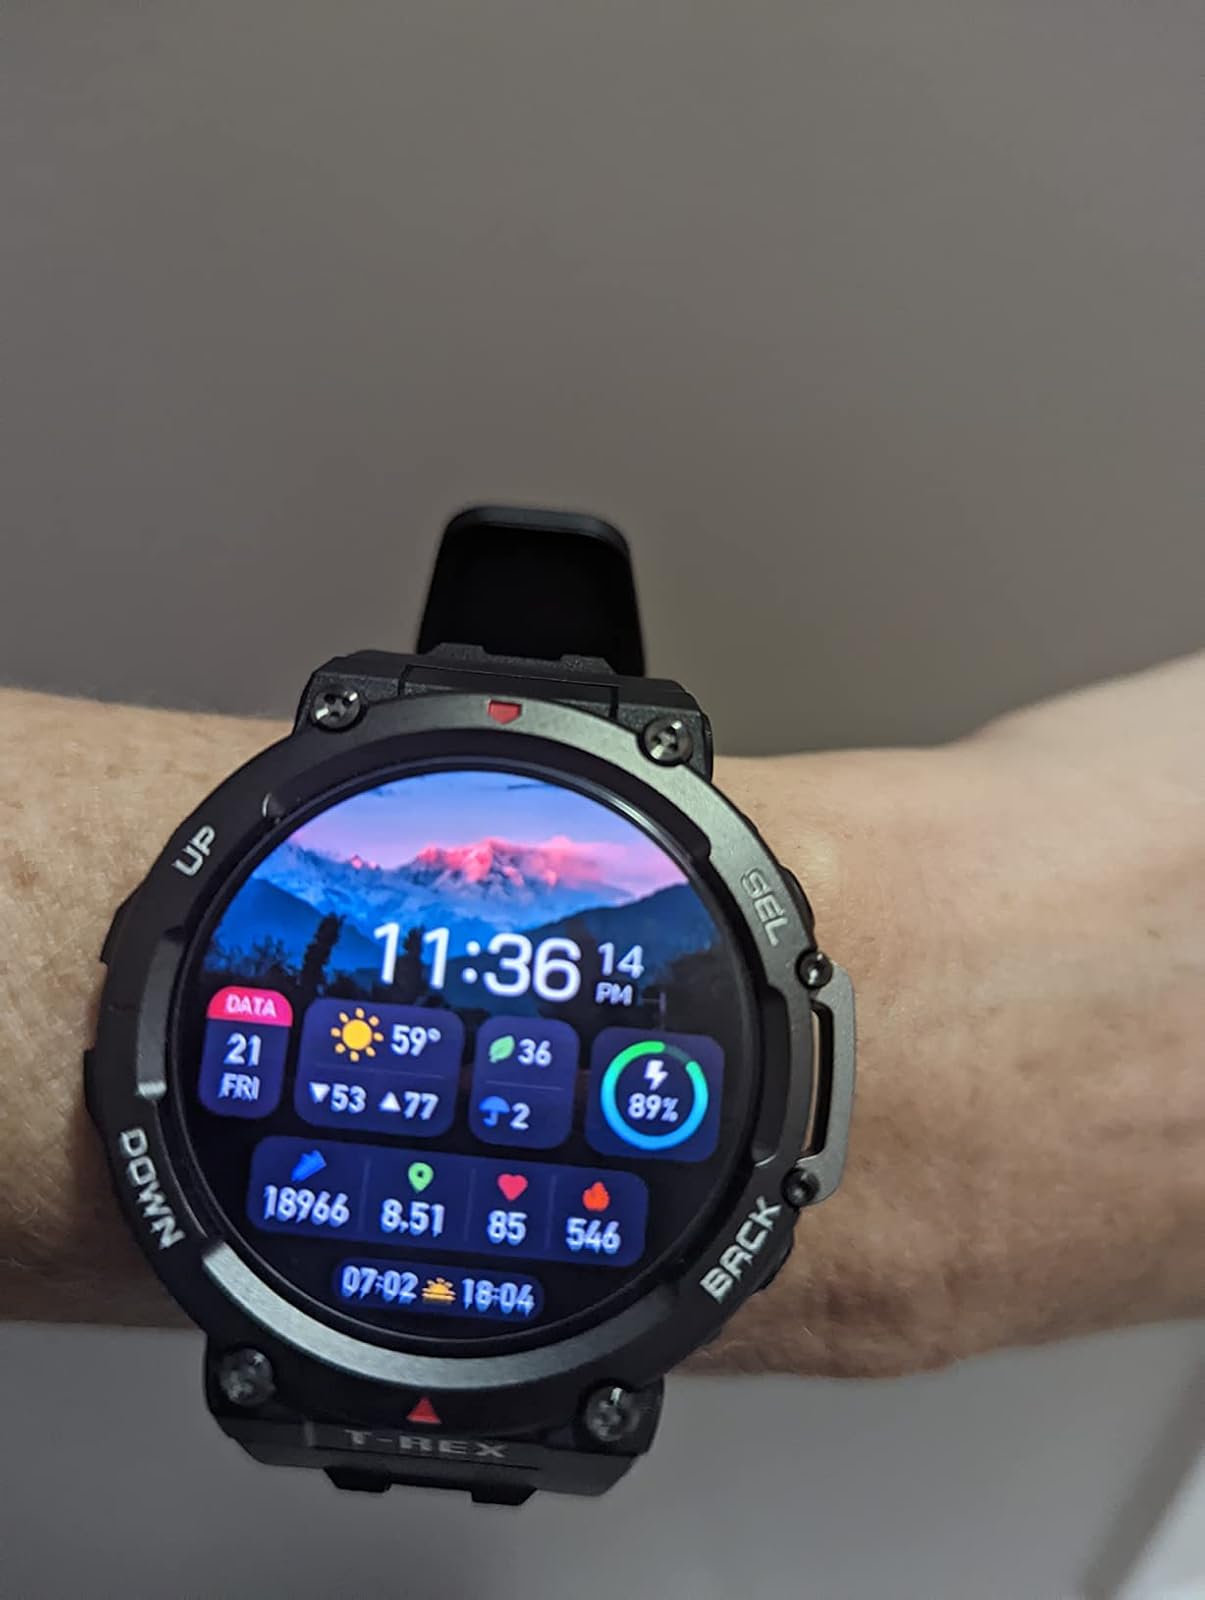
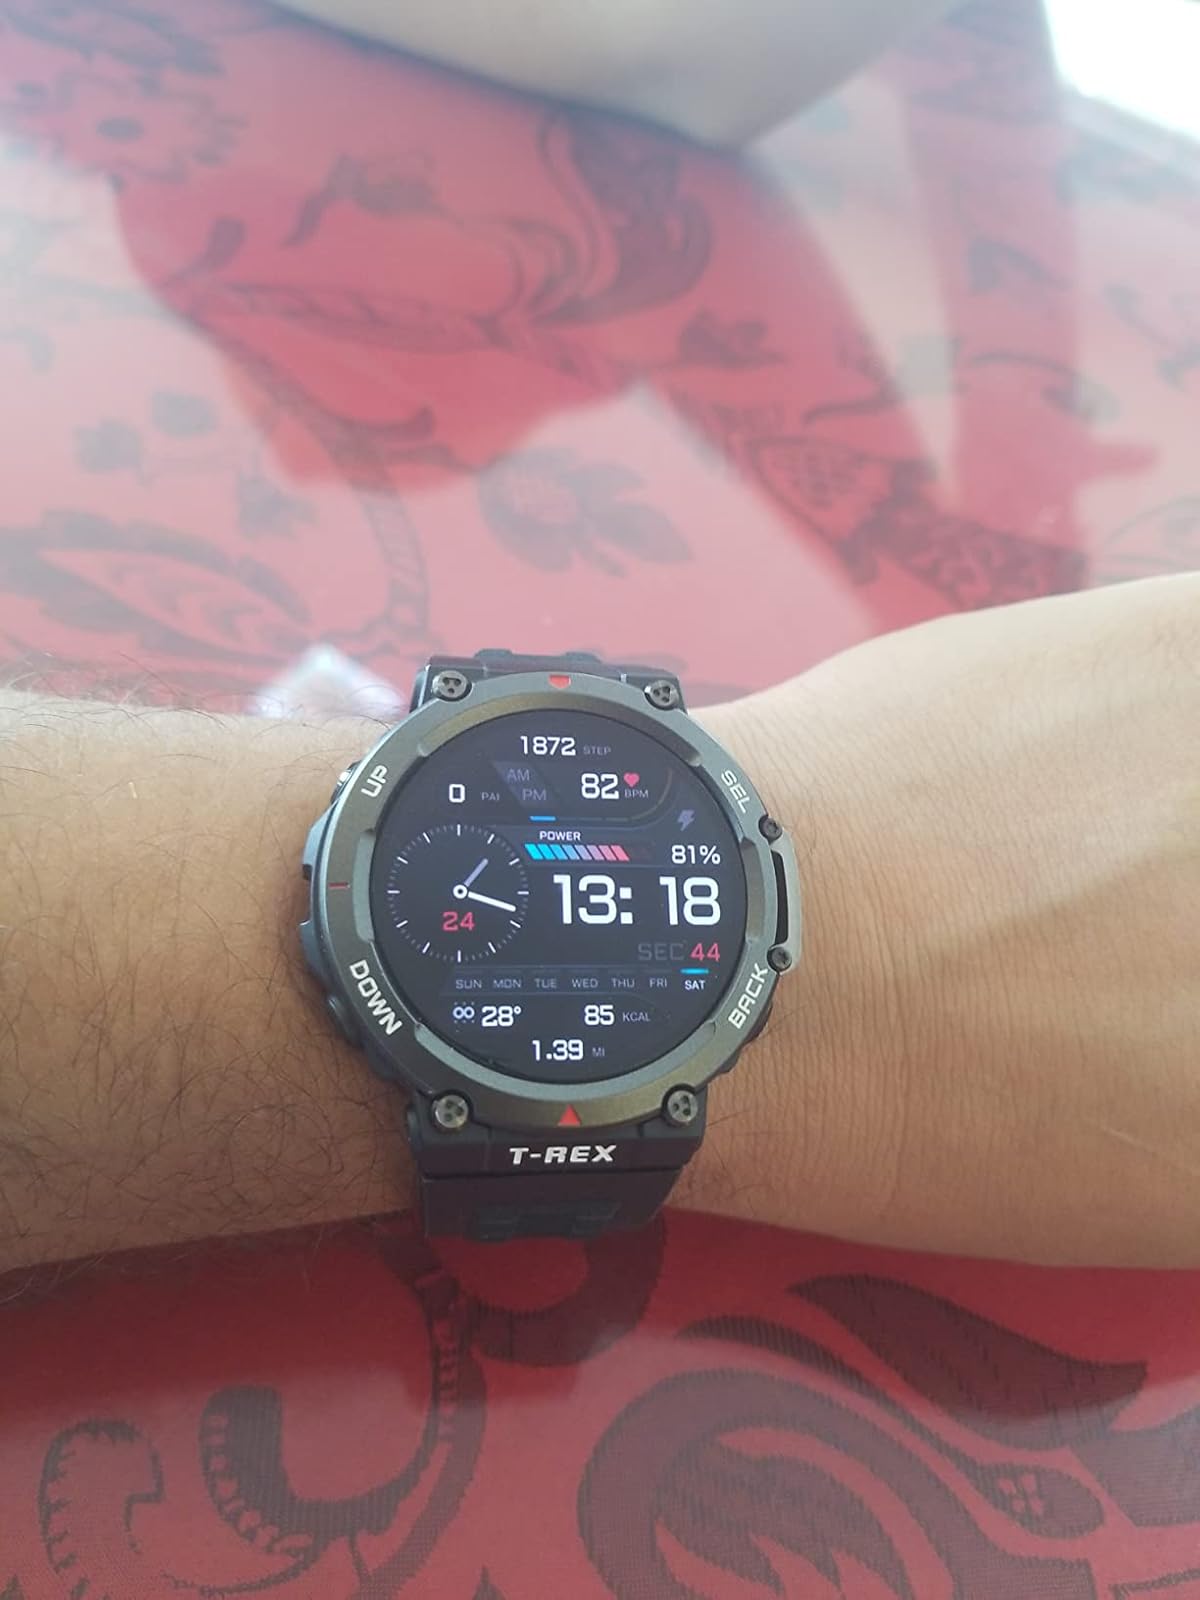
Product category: smartwatch
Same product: yes